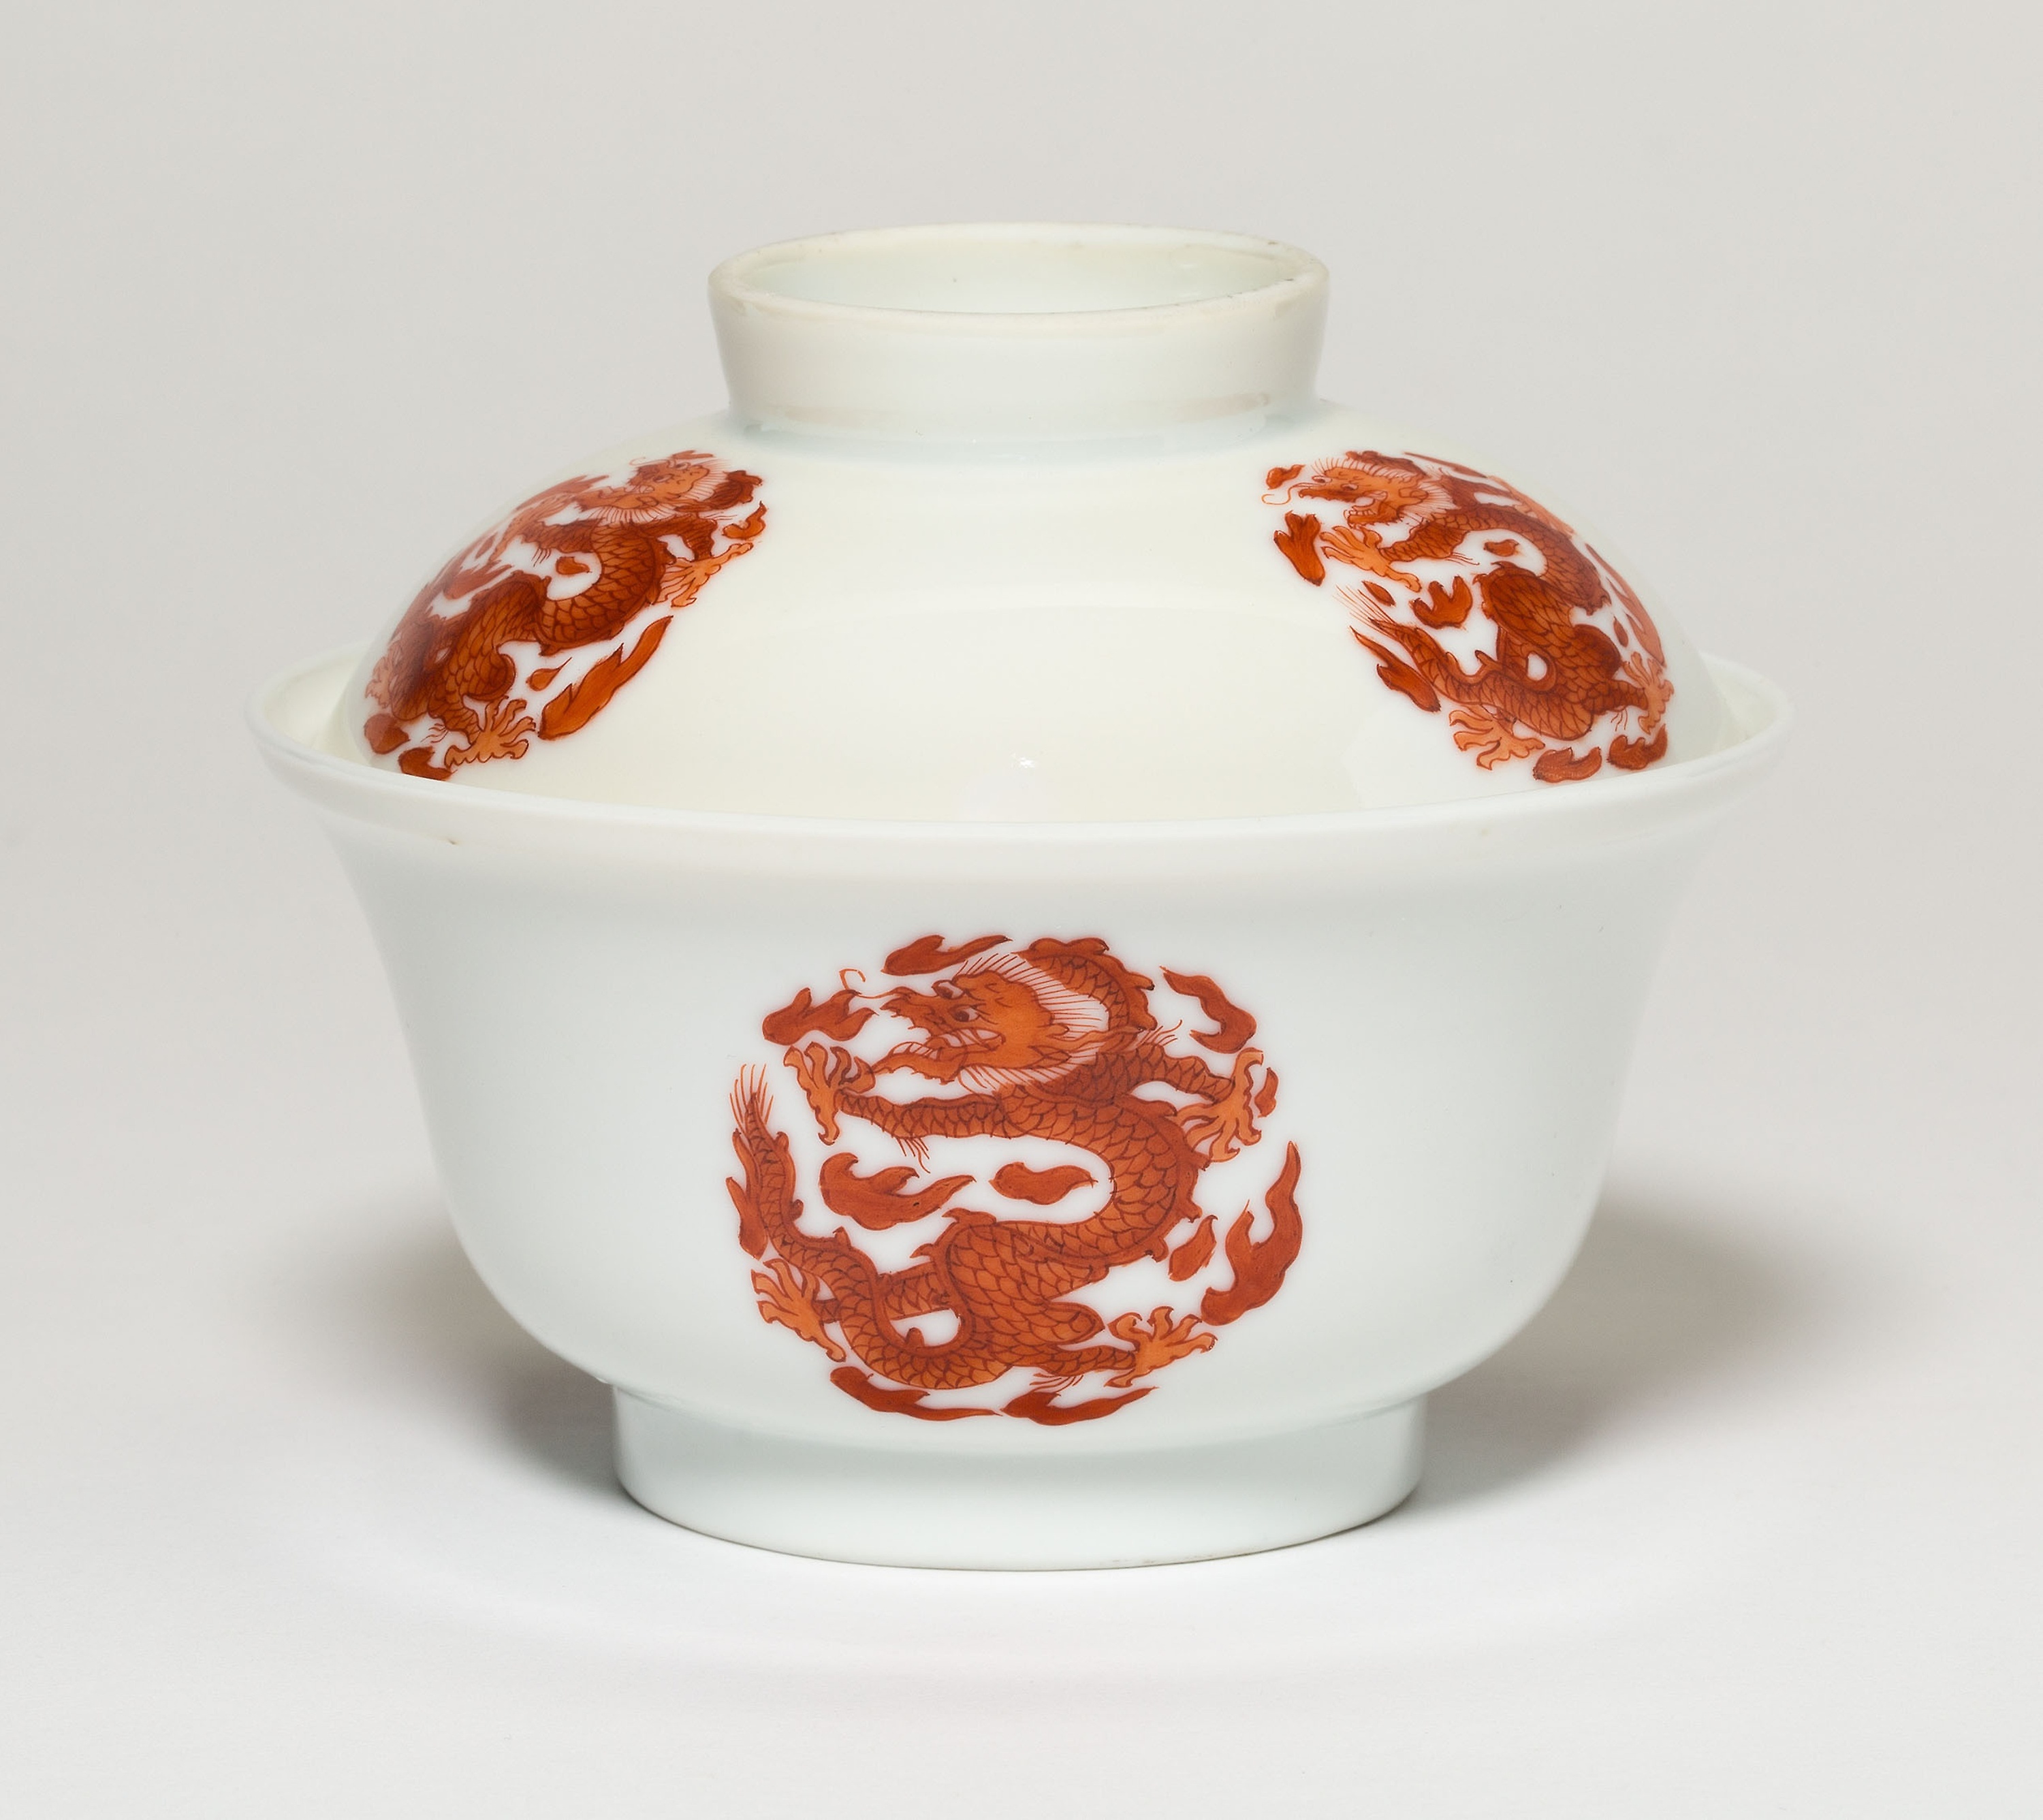
porcelain, ceramic, tableware, earthenware, serveware, vase, pottery